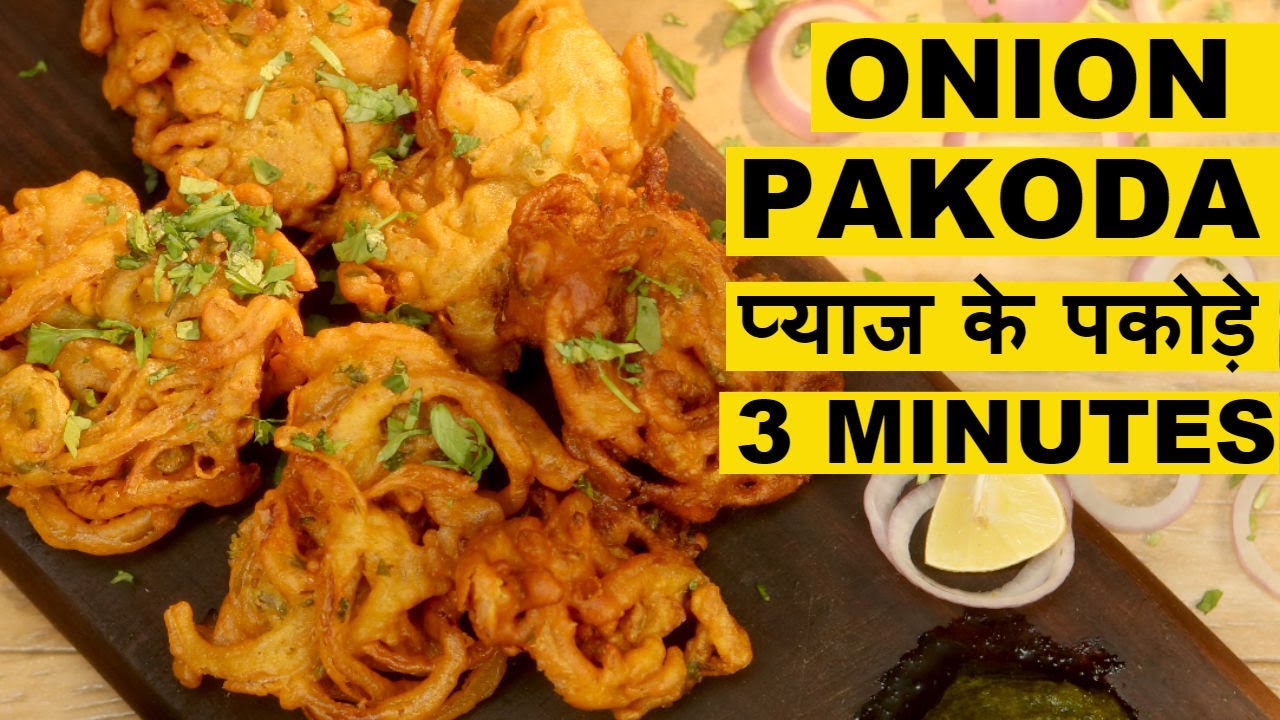
Dish: pakode